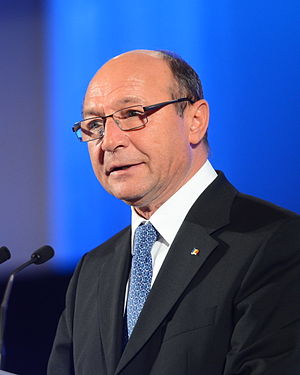
Traian Băsescu
Traian Băsescu var Rumæniens præsident i perioden 2004-2014.